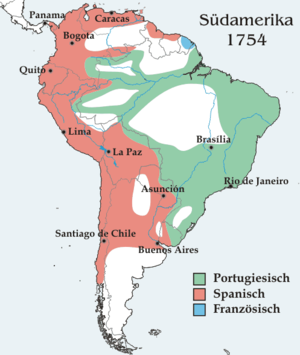
Le traité de Madrid ou "traité des Limites" est un document signé le 1ᵉʳ janvier 1750 par l'Espagne et le Portugal au sujet de leurs empires coloniaux, et en particulier des plantations du Brésil actuel. Par des traités antérieurs, dont le Traité de Tordesillas, les deux pays avaient établi que l'empire portugais en Amérique du Sud ne pourrait dépasser le 46ᵉ méridien. Le traité de Madrid autorise l'expansion de l'empire portugais au détriment de l'empire espagnol ; dans les faits, il s'est traduit par la formation de l'empire du Brésil.